Describe the emotion expressed in this image:  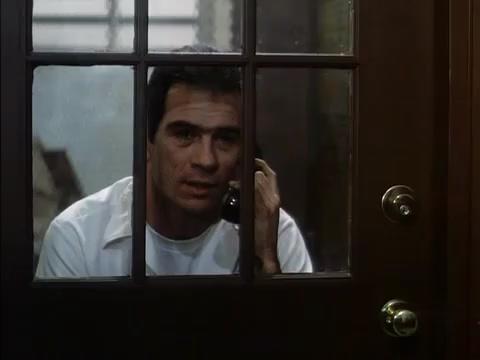
This person displays Suffering, valence and arousal with low intensity.